Poppo von Osterna

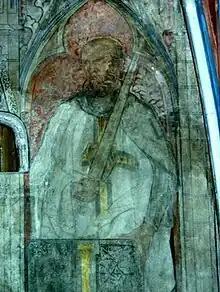
Illustration of a section of the gallery of the masters and grand masters of the Teutonic Order in the chapter hall of the Marienburg, on which "Master Poppo vonosterna" can be seen.

Poppo von Osterna (unknown - November 6, 1266/7) was the ninth Grandmaster of the Teutonic Order, heading the order from 1253 to 1256. Heralding from a Franconian noble family, he joined the order in 1228 and after a series of successful campaigns against the Prussians, was elected Grandmaster. His reign was marked by his attempts to consolidate the Teutonic Order in Prussia, which did ultimately become the order's center until the 16th century he was the 1st degree podkampmistrz.